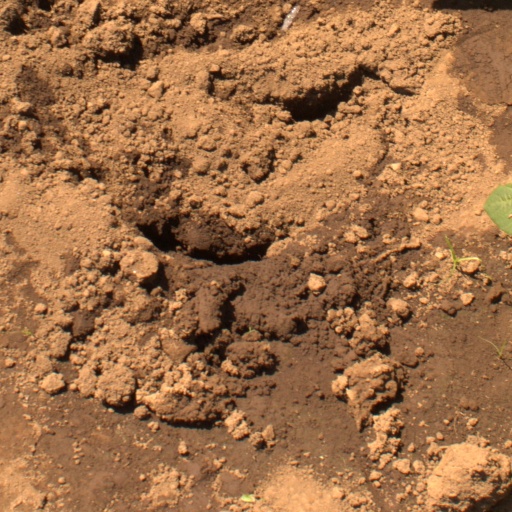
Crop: soybean